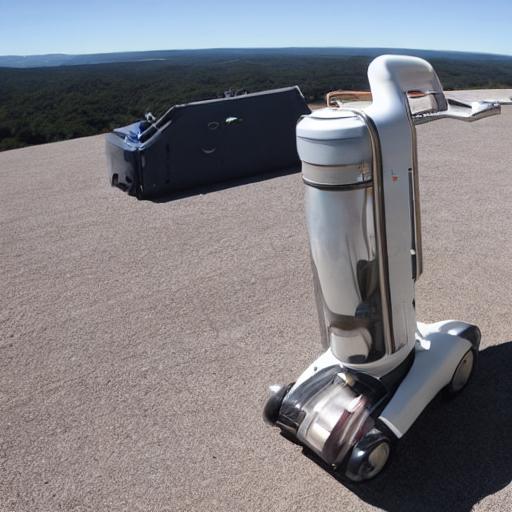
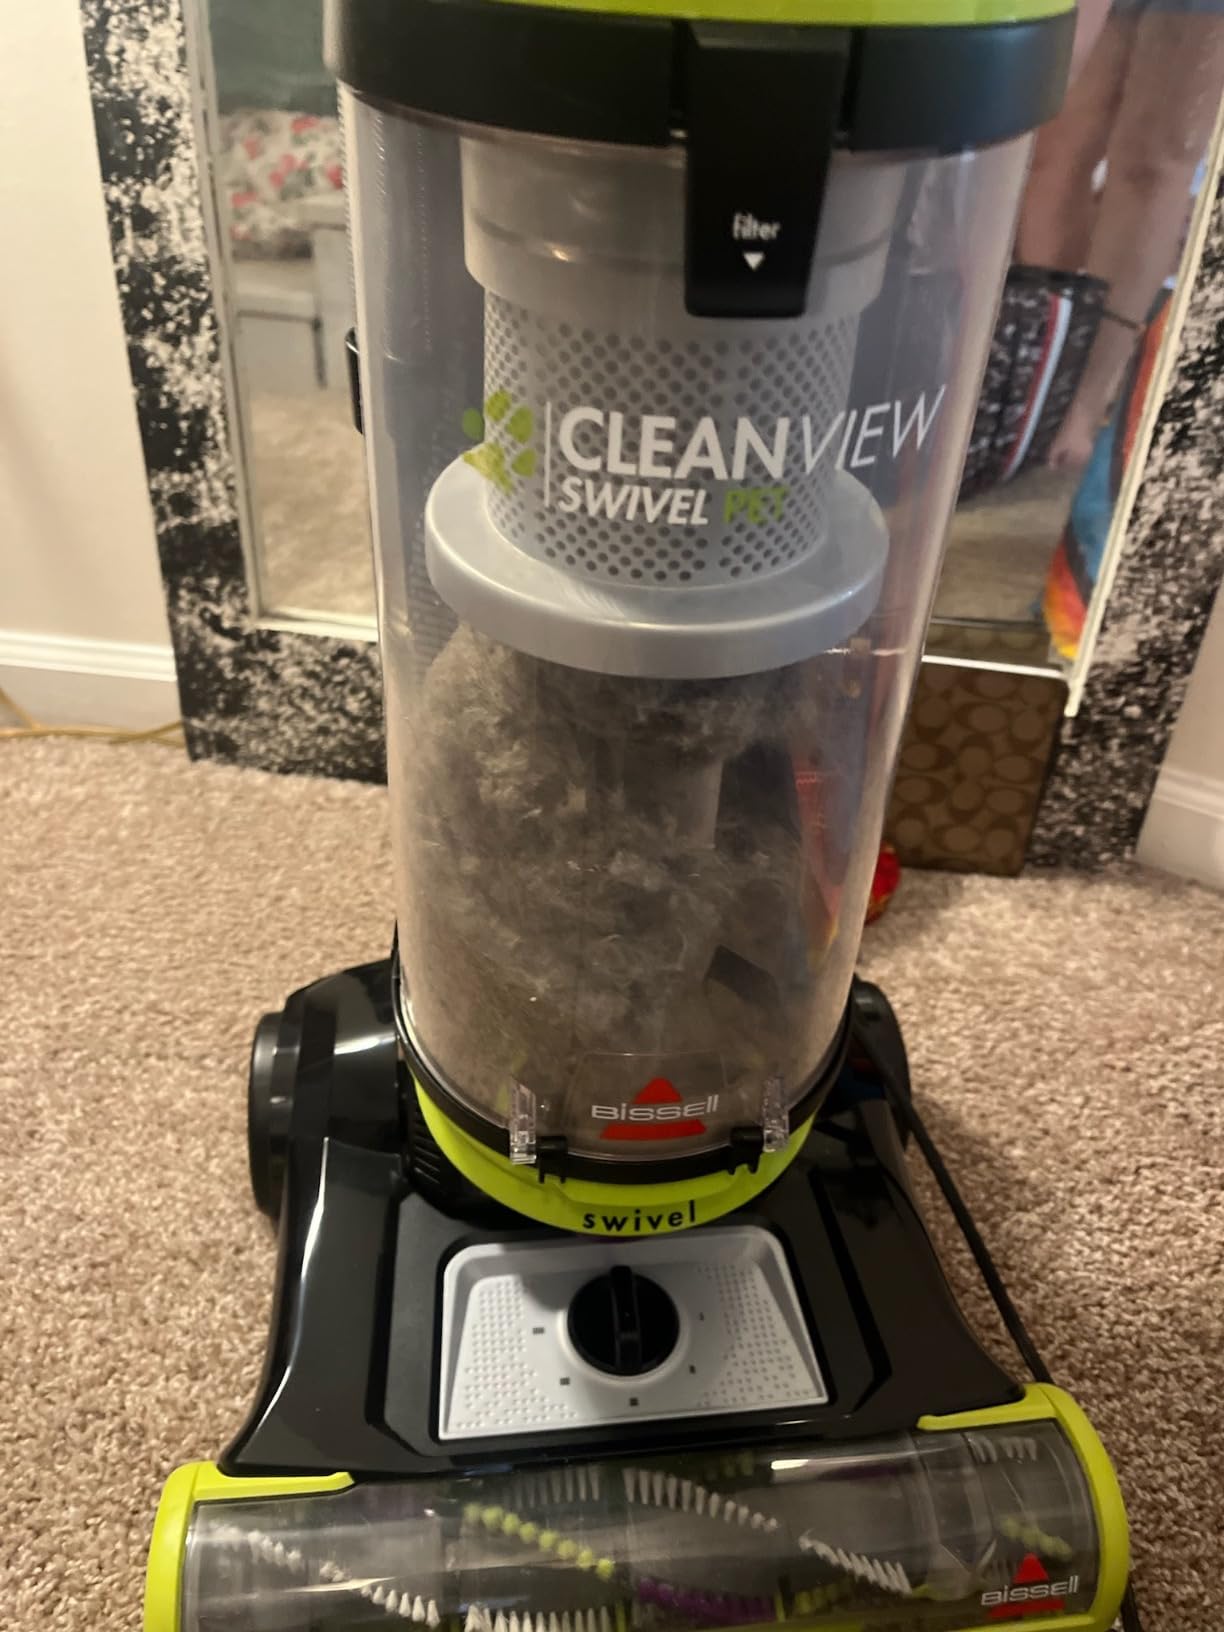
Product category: items_vacuum
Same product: no